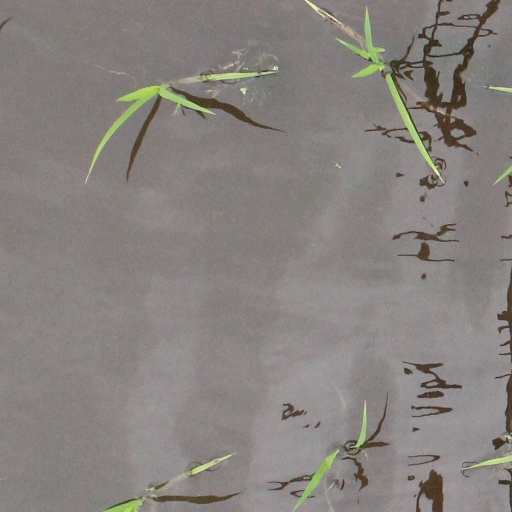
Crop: rice